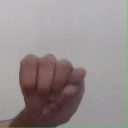
अक्षर: म